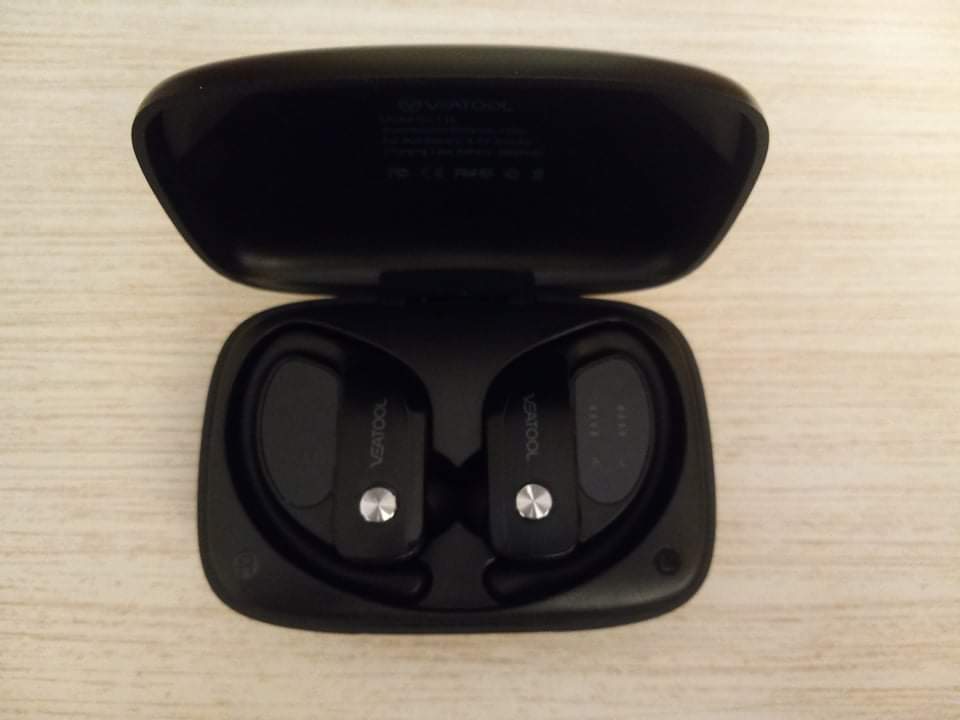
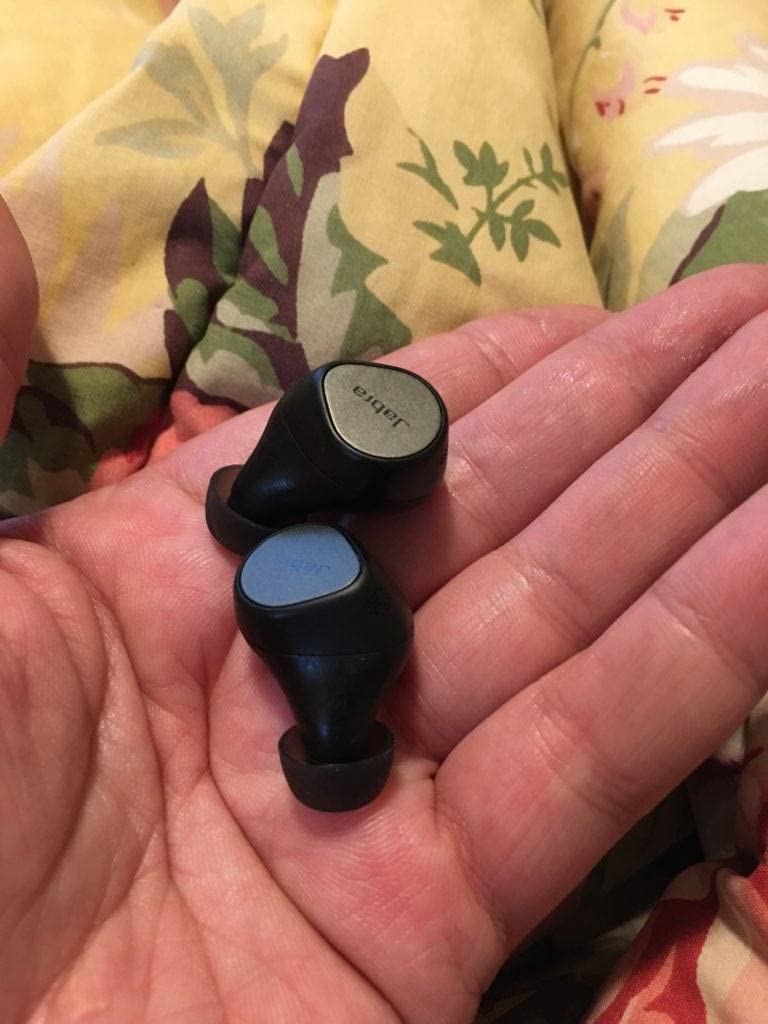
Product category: earbuds
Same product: no